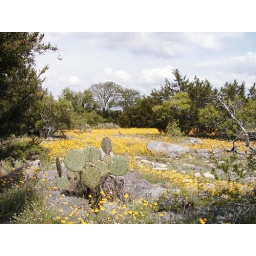
Spring flowers in the Texas hill country (Mystic Shores)